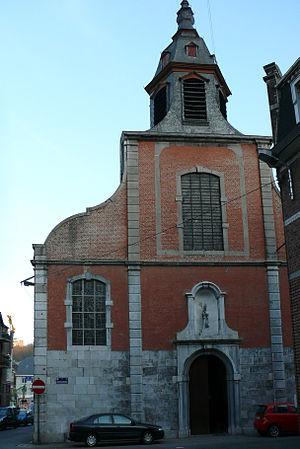
Vue extérieure. Façade ouest. 2011 (ARMELLINI, A.).
L’église Saint-Rémy à Huy date du XVIIIᵉ siècle et se situe en pleine agglomération hutoise, sur la rive droite de la Meuse.